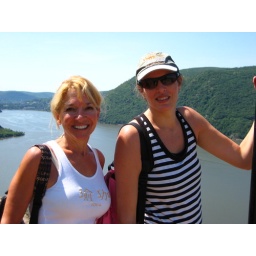
the girl in the striped shirt looks a little nervous!